Surface runoff

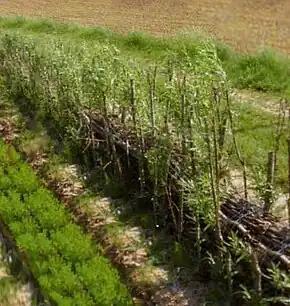
Willow hedge strengthened with fascines for the limitation of runoff, north of France

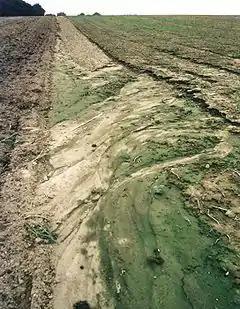
Soil erosion by water on intensively-tilled farmland

Surface runoff can cause erosion of the Earth's surface; eroded material may be deposited a considerable distance away. There are four main types of soil erosion by water: splash erosion, sheet erosion, rill erosion and gully erosion. Splash erosion is the result of mechanical collision of raindrops with the soil surface: soil particles which are dislodged by the impact then move with the surface runoff. Sheet erosion is the overland transport of sediment by runoff without a well defined channel. Soil surface roughness causes may cause runoff to become concentrated into narrower flow paths: as these incise, the small but well-defined channels which are formed are known as rills. These channels can be as small as one centimeter wide or as large as several meters. If runoff continue to incise and enlarge rills, they may eventually grow to become gullies. Gully erosion can transport large amounts of eroded material in a small time period.